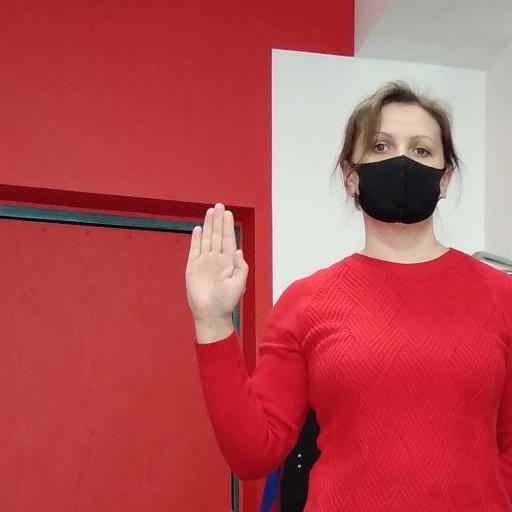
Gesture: stop